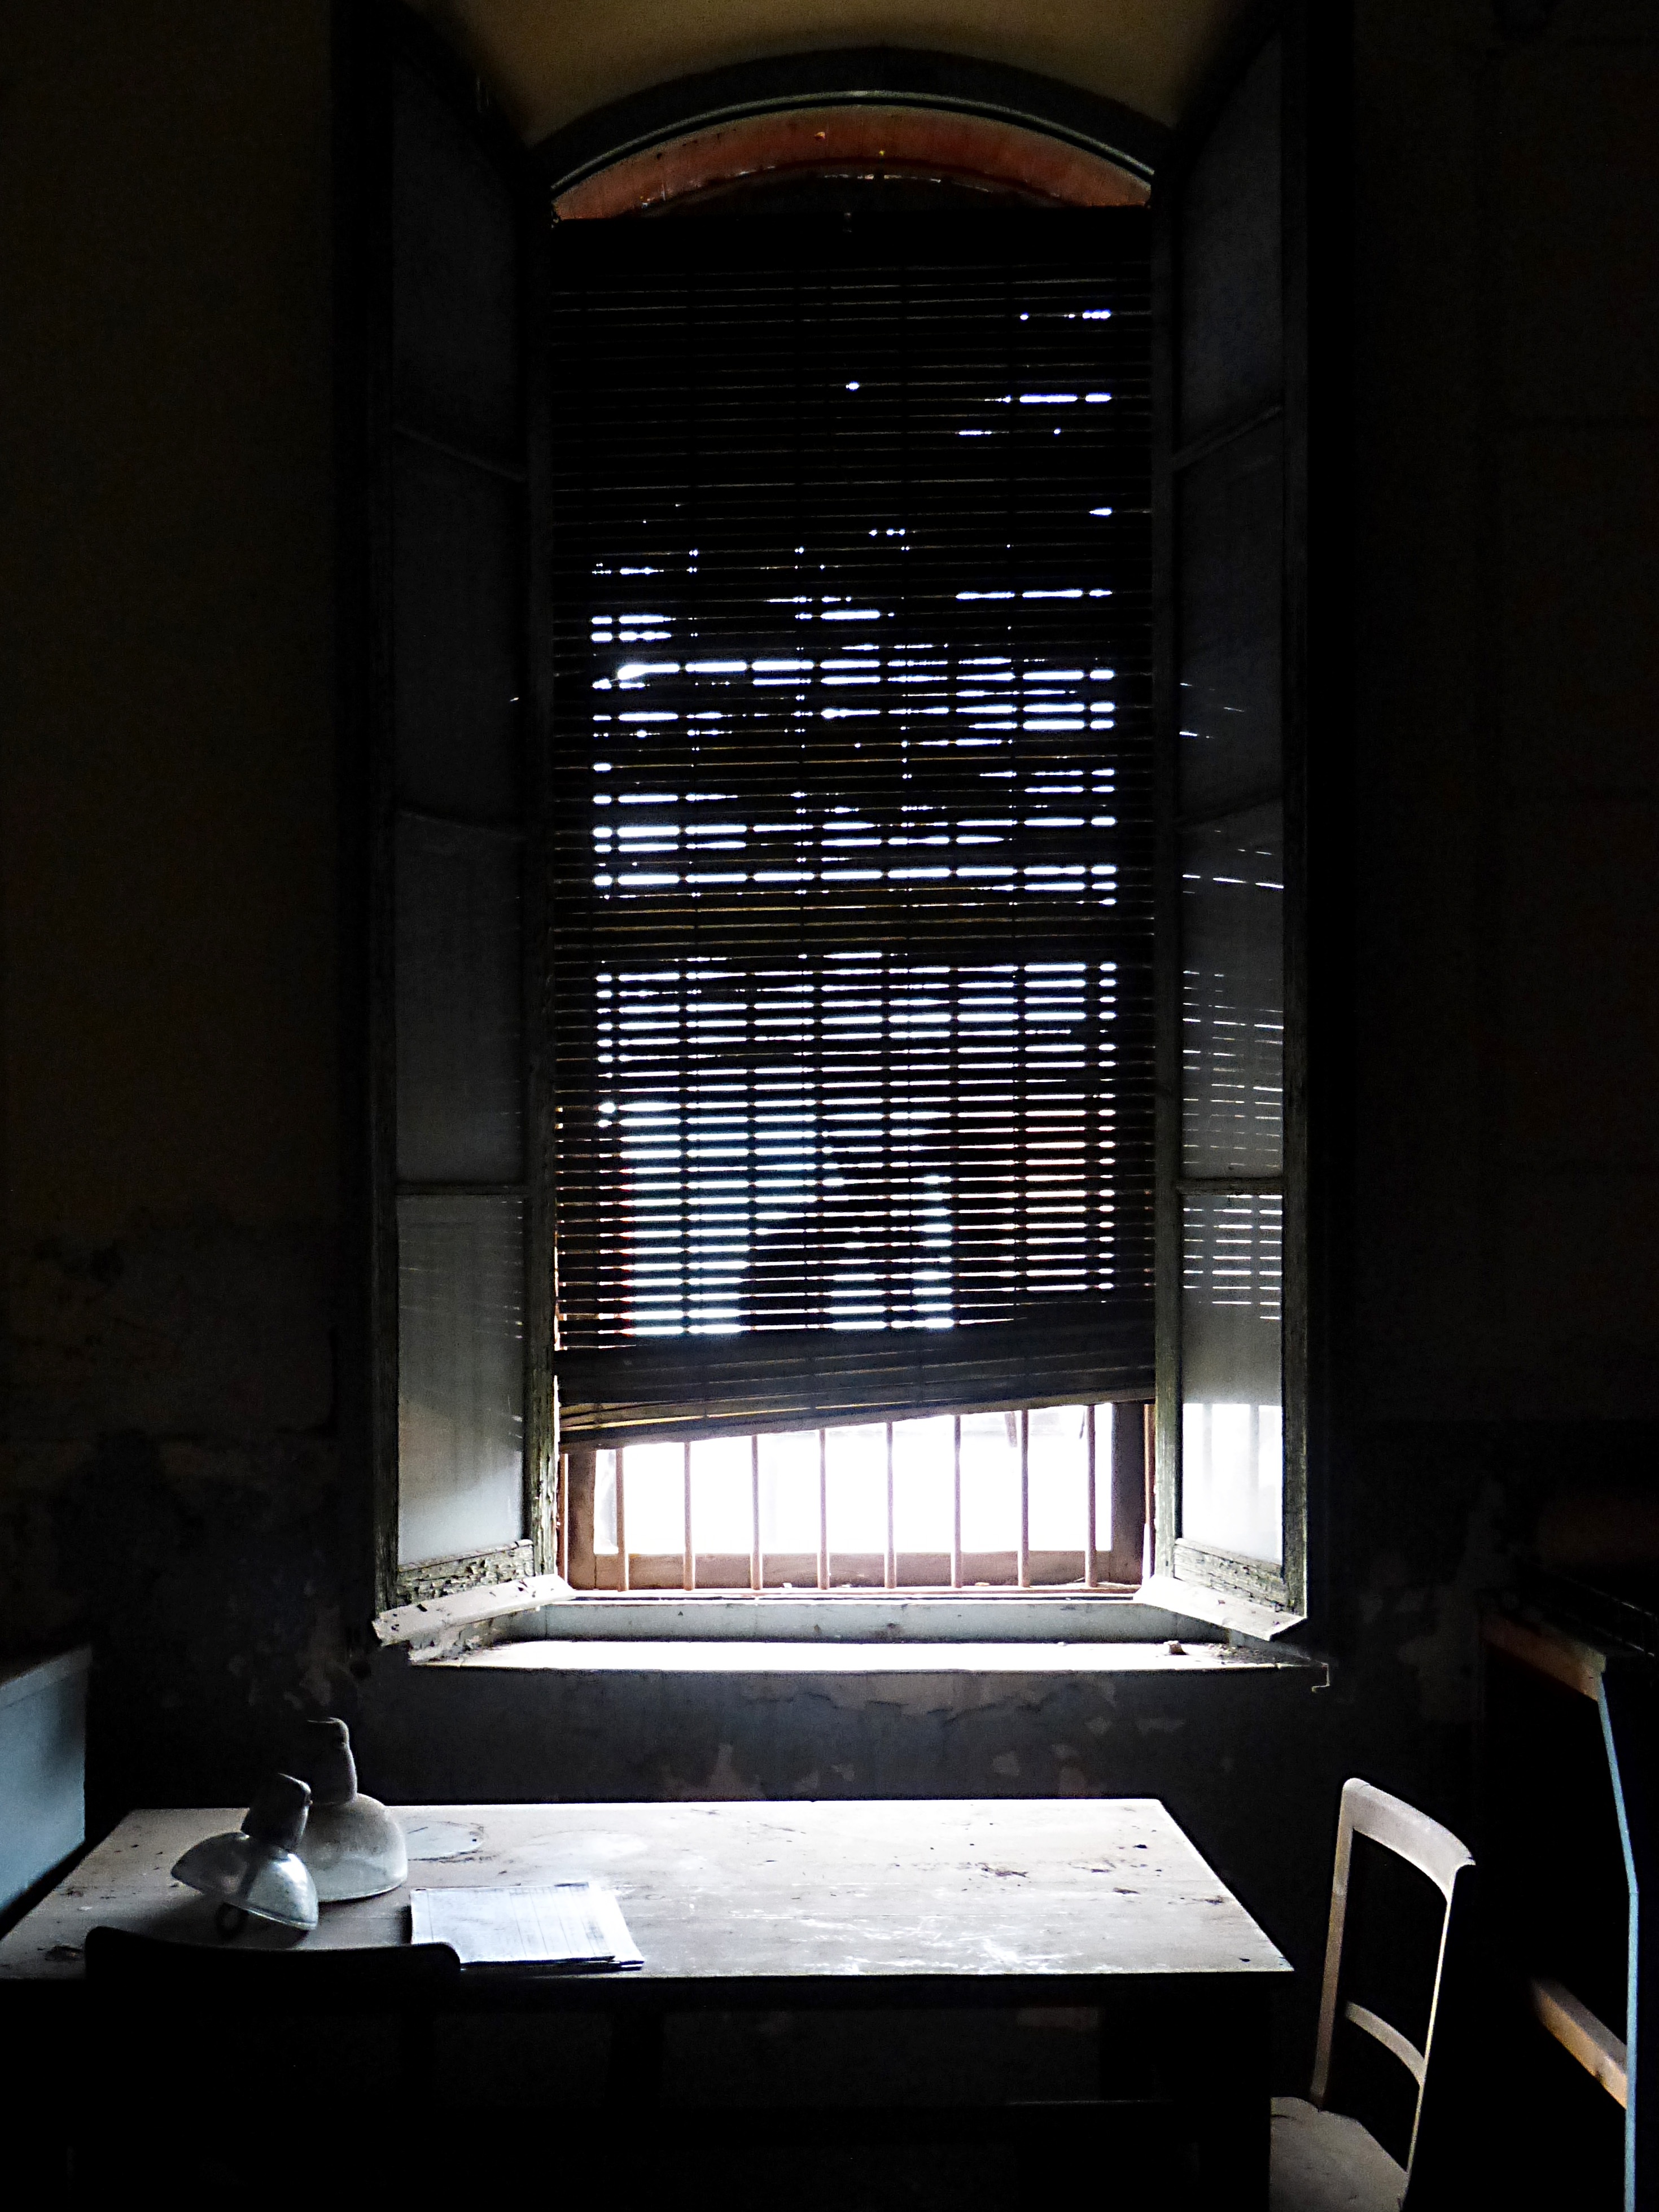
light, architecture, wood, house, window, glass, home, ceiling, sadness, symbol, desktop, living room, black, room, lighting, blind, interior design, bars, design, chiaroscuro, metaphor, window covering